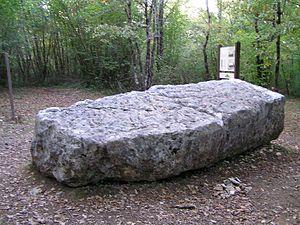
La Charente est un département français créé en 1790 sur des critères géographiques, mais aussi historiques car la partie centrale correspond à l'ancien diocèse puis comté de l'Angoumois. Ce territoire, au cours de la période historique avant la Révolution, n'a jamais connu d'unité, ni politique, ni religieuse, ni judiciaire. Son histoire a souvent été associée à celle de l'Aquitaine, mais le comté d'Angoumois, berceau royal, a souvent eu une histoire singulière et a joué un rôle non négligeable dans l'histoire de France.